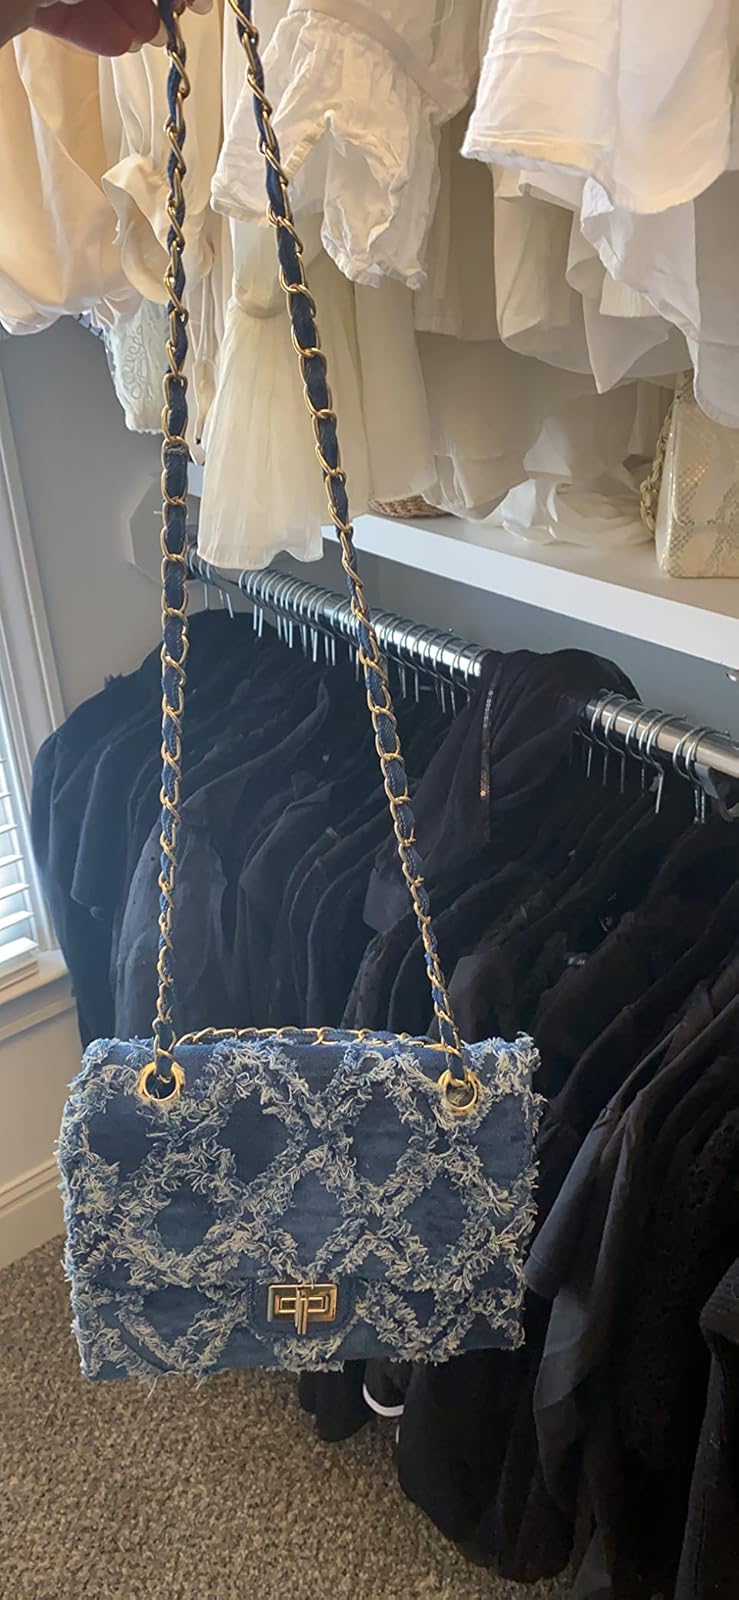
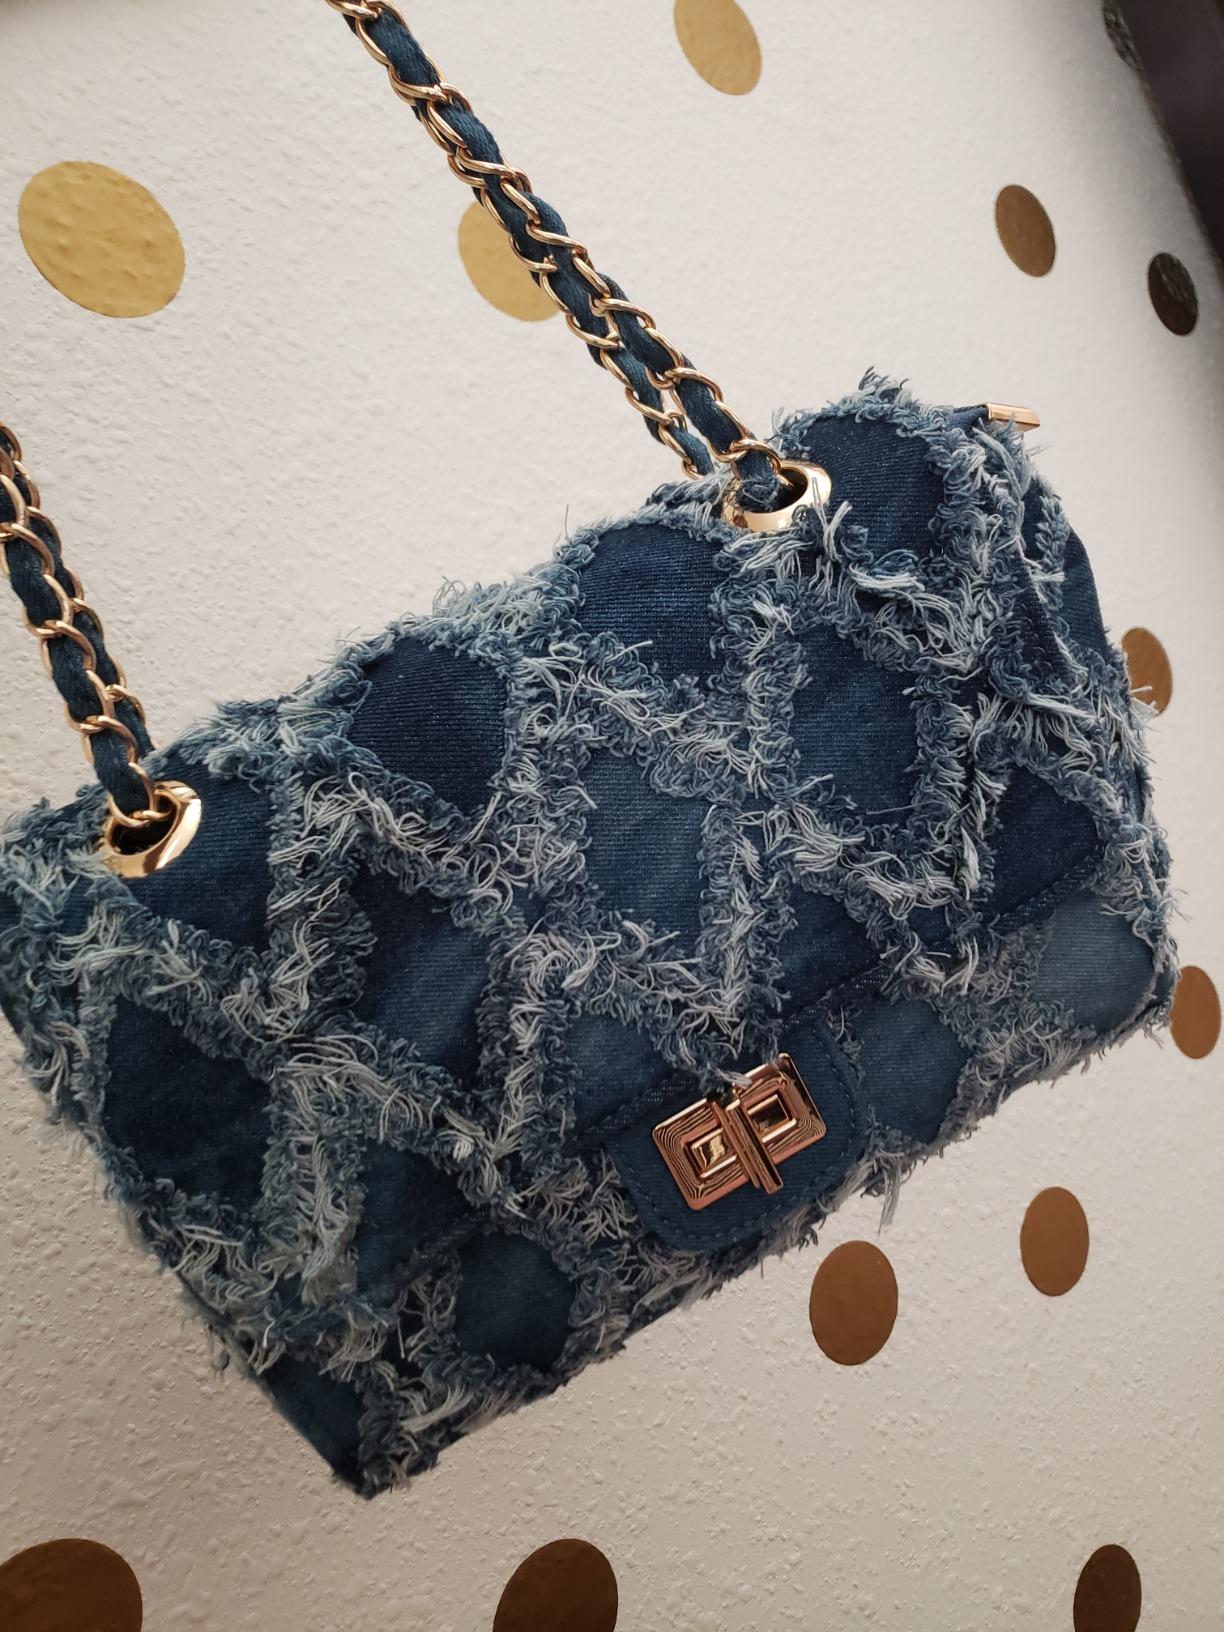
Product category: accessories_handbag
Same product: yes